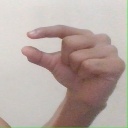
अक्षर: ग